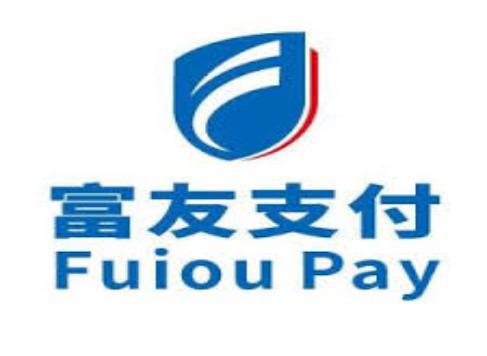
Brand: fuyou
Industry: Electronic